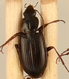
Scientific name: Calathus advena
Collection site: Rocky Mountains NEON (RMNP), plot RMNP_014